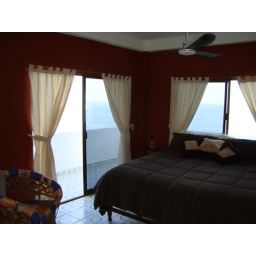
Walk out the patio doors to the wrap around balcony